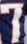
Number: 7